2013 Rally Sweden

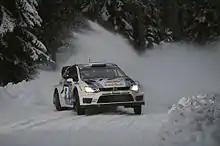
Sébastien Ogier during Rally

The 2013 Rally Sweden was a motor racing event for rally cars that was held over four days between 7 and 10 February, which marked the sixty-first running of the Rally Sweden. The rally was based in the town of Karlstad and ran along the border of Norway. The rally itself was contested over twenty-two special stages, covering a total of in competitive stages.